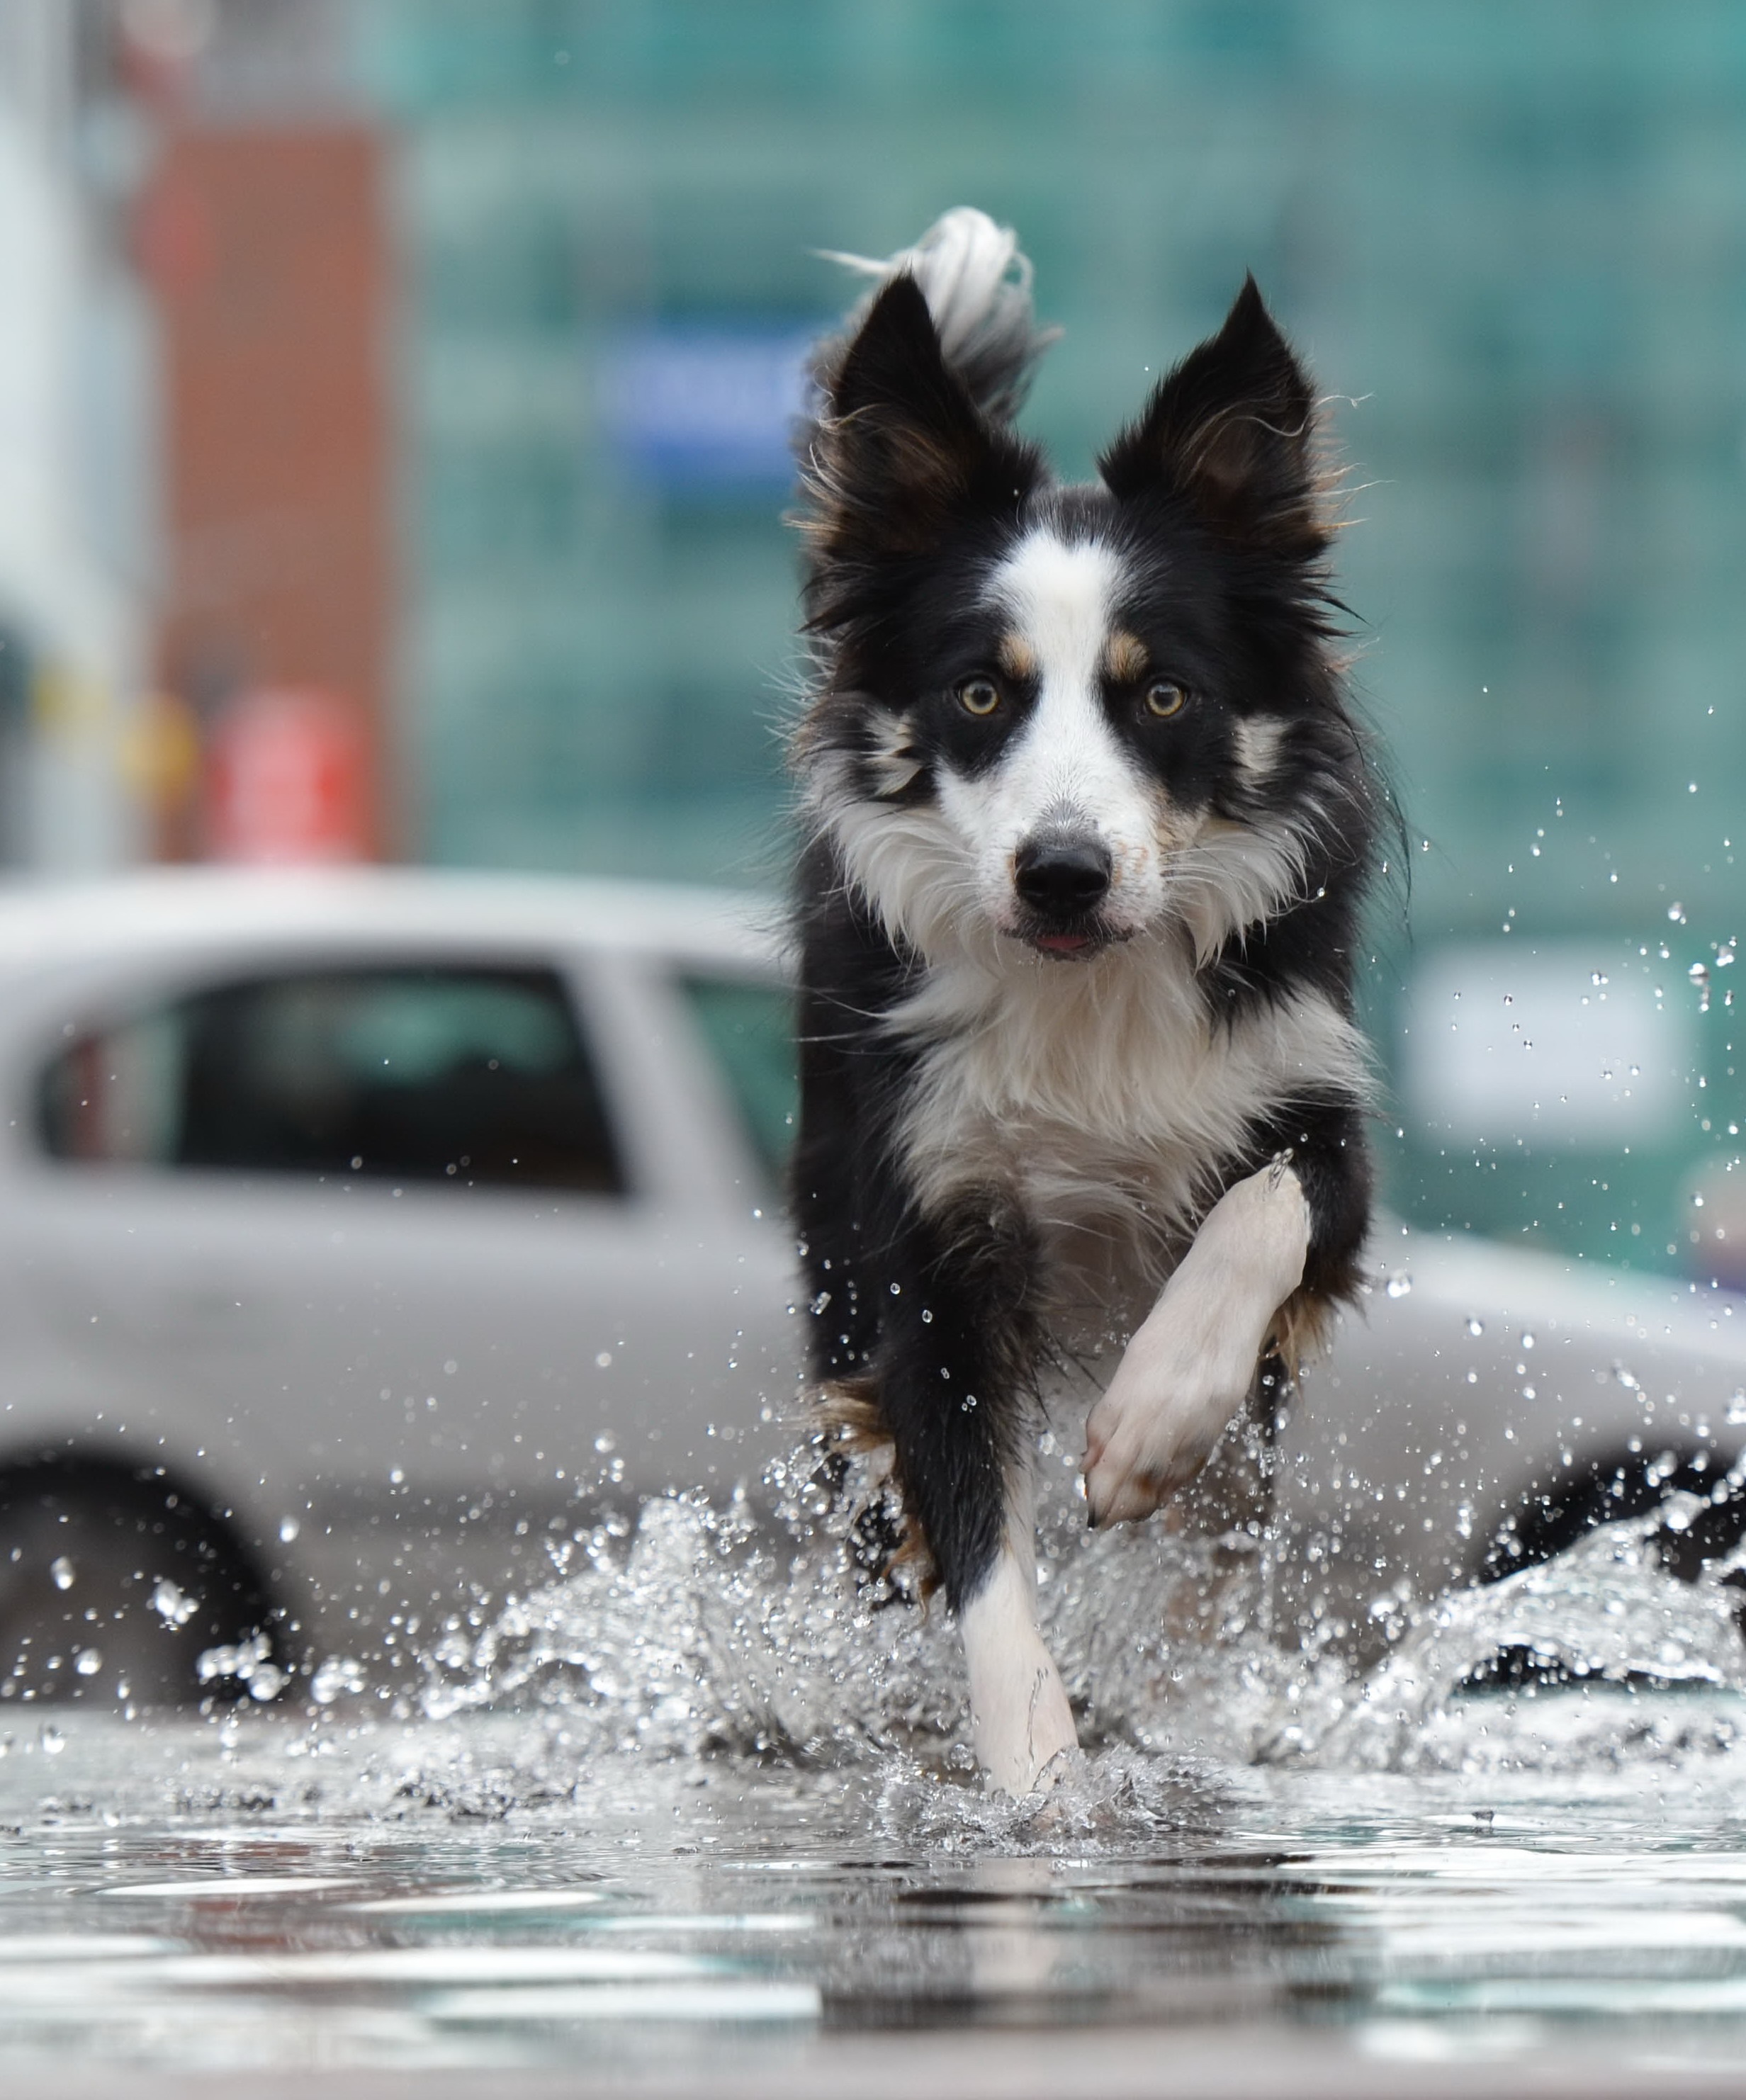
water, city, dog, mammal, old town, border collie, vertebrate, fountain, dog breed, fountain city, running dog, dog like mammal, dog breed group